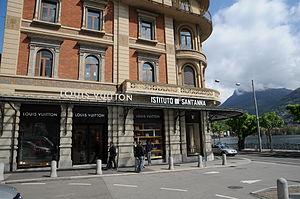
Louis Vuitton Malletier est une maison française de maroquinerie de luxe, mais également de prêt-à-porter depuis l'aube des années 2000, fondée en 1854 par le malletier, plus tard maroquinier, Louis Vuitton dont l'œuvre est poursuivie par ses descendants. Louis Vuitton Malletier est la première marque du groupe LVMH - Moët Hennessy Louis Vuitton fondé en 1987 par le rapprochement de la maroquinerie Vuitton et des Champagne Moët & Chandon, et propriété du milliardaire Bernard Arnault depuis 1989. Louis Vuitton a une présence mondiale, avec une forte présence au Japon depuis les années 2000.